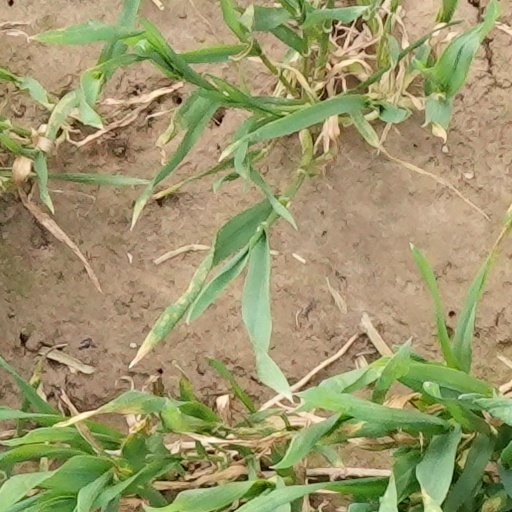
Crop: wheat